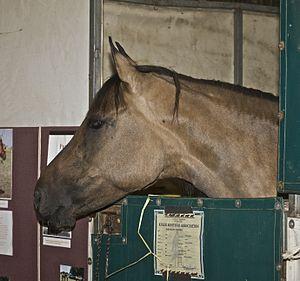
Le Kiger Mustang est une lignée du Mustang, provenant de l'Oregon, aux États-Unis, très proche des chevaux importés par les colons au XVIIᵉ siècle. Les premiers chevaux présentant une conformation et des caractéristiques spécifiques ont été nommés ainsi en 1977 ; le nom s'est transmis à leurs descendants.